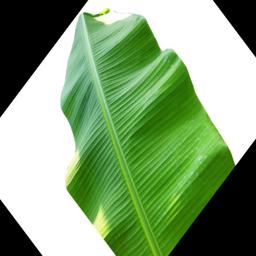
Label: MALBHOG LEAF